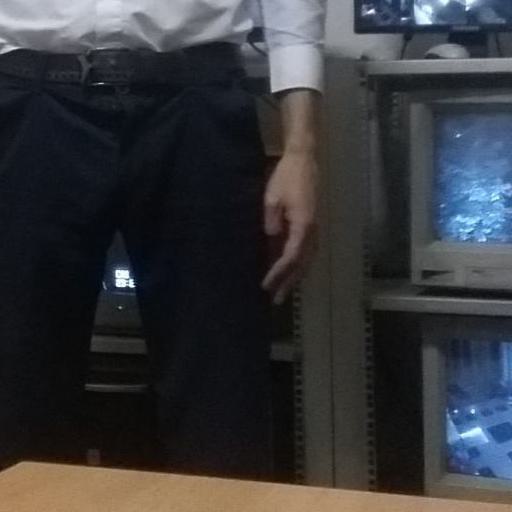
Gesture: no_gesture